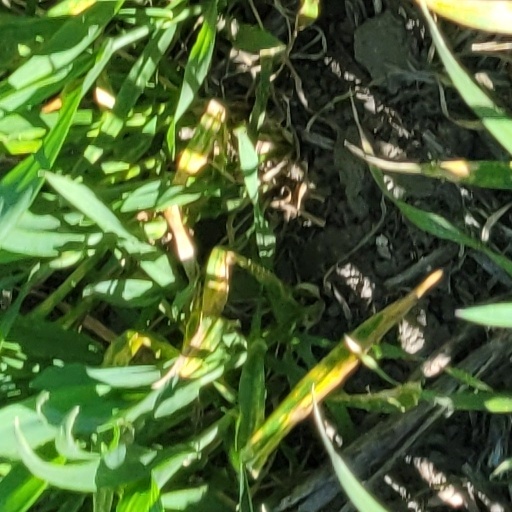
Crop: wheat